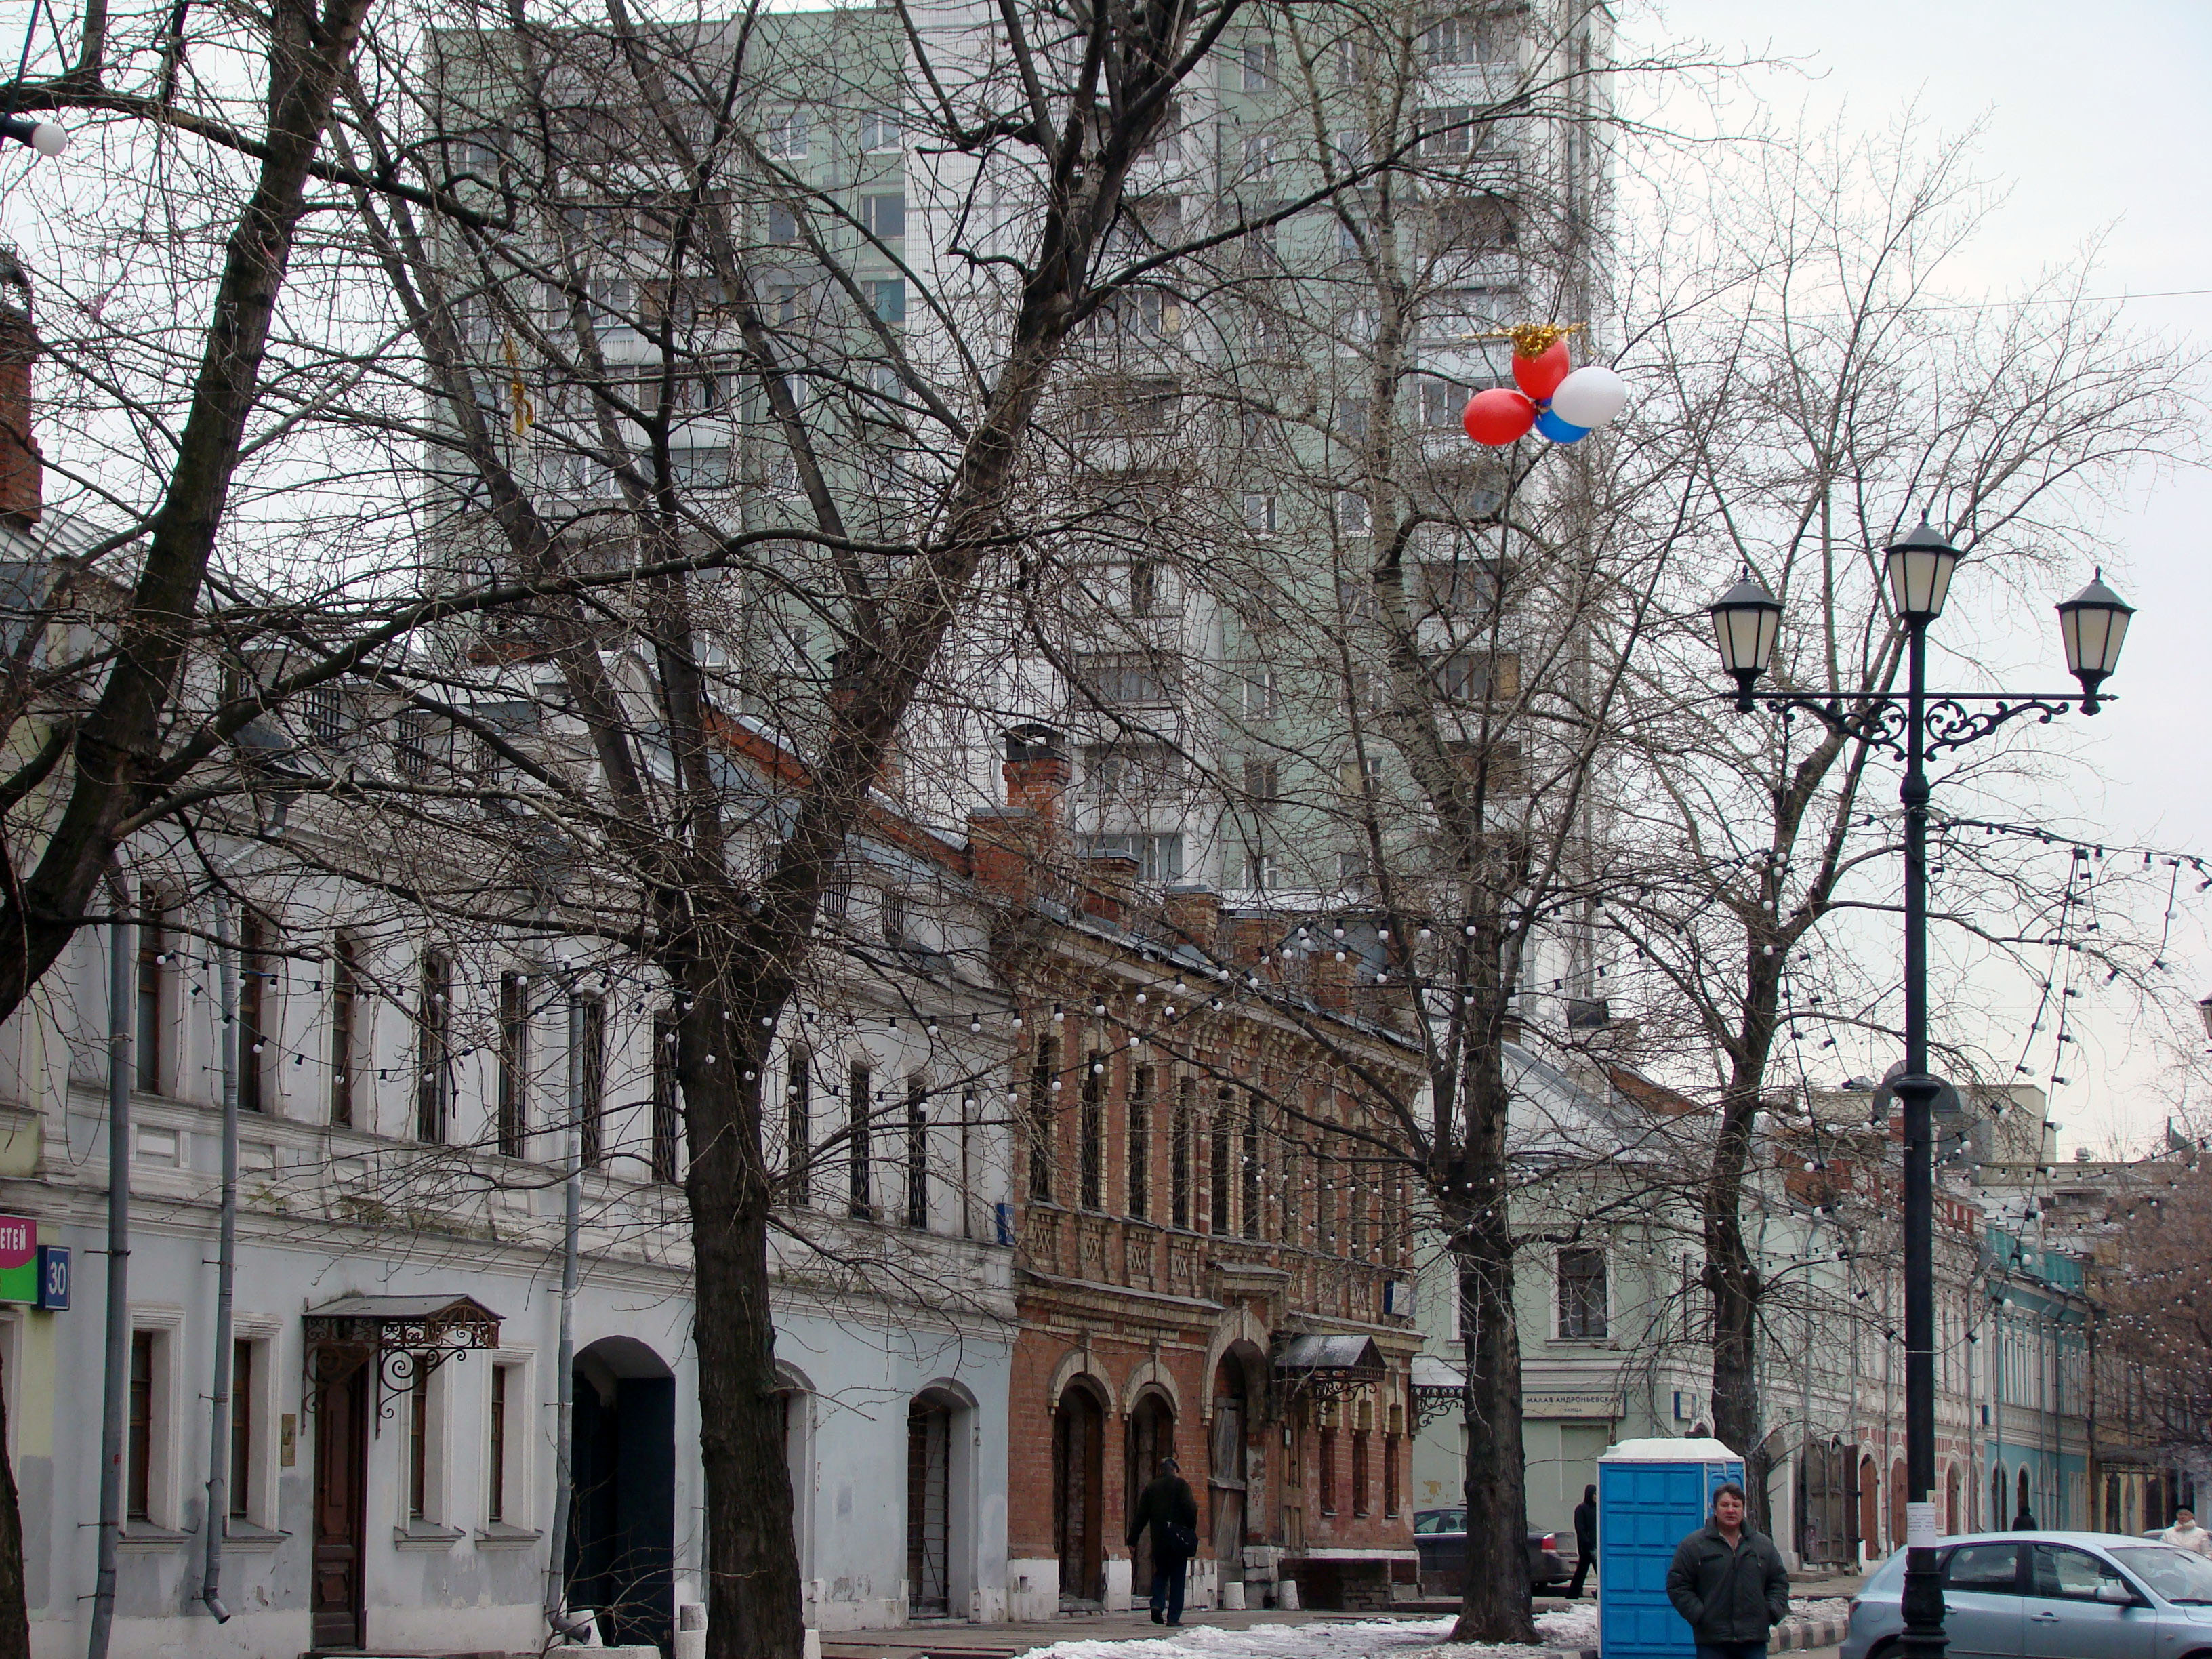
snow, winter, town, city, cityscape, downtown, spring, plaza, season, cool image, sony, town square, moscow, russia, cityscapes, moskau, moscou, dsc, h9, dsch9, neighbourhood, urban area